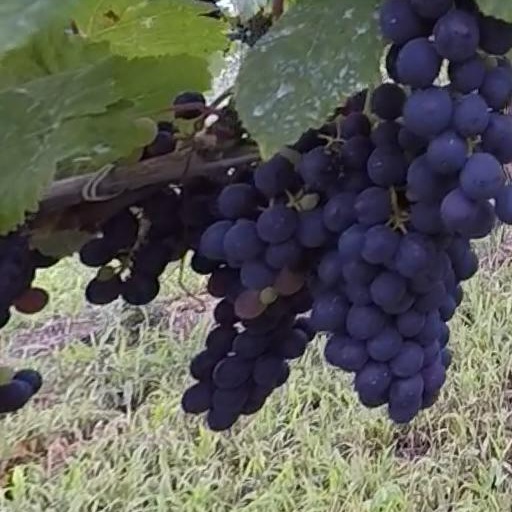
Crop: grape